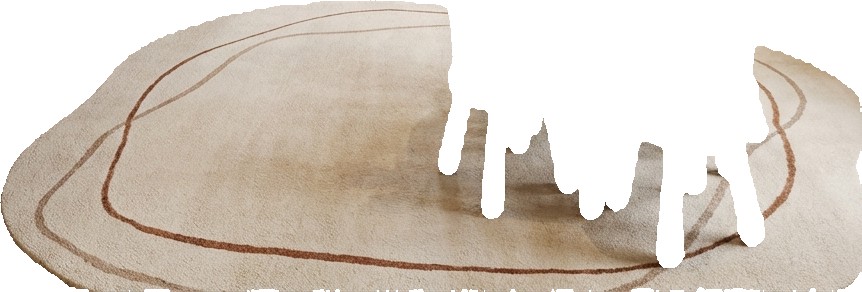
Surface category: rug